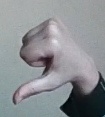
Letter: waw